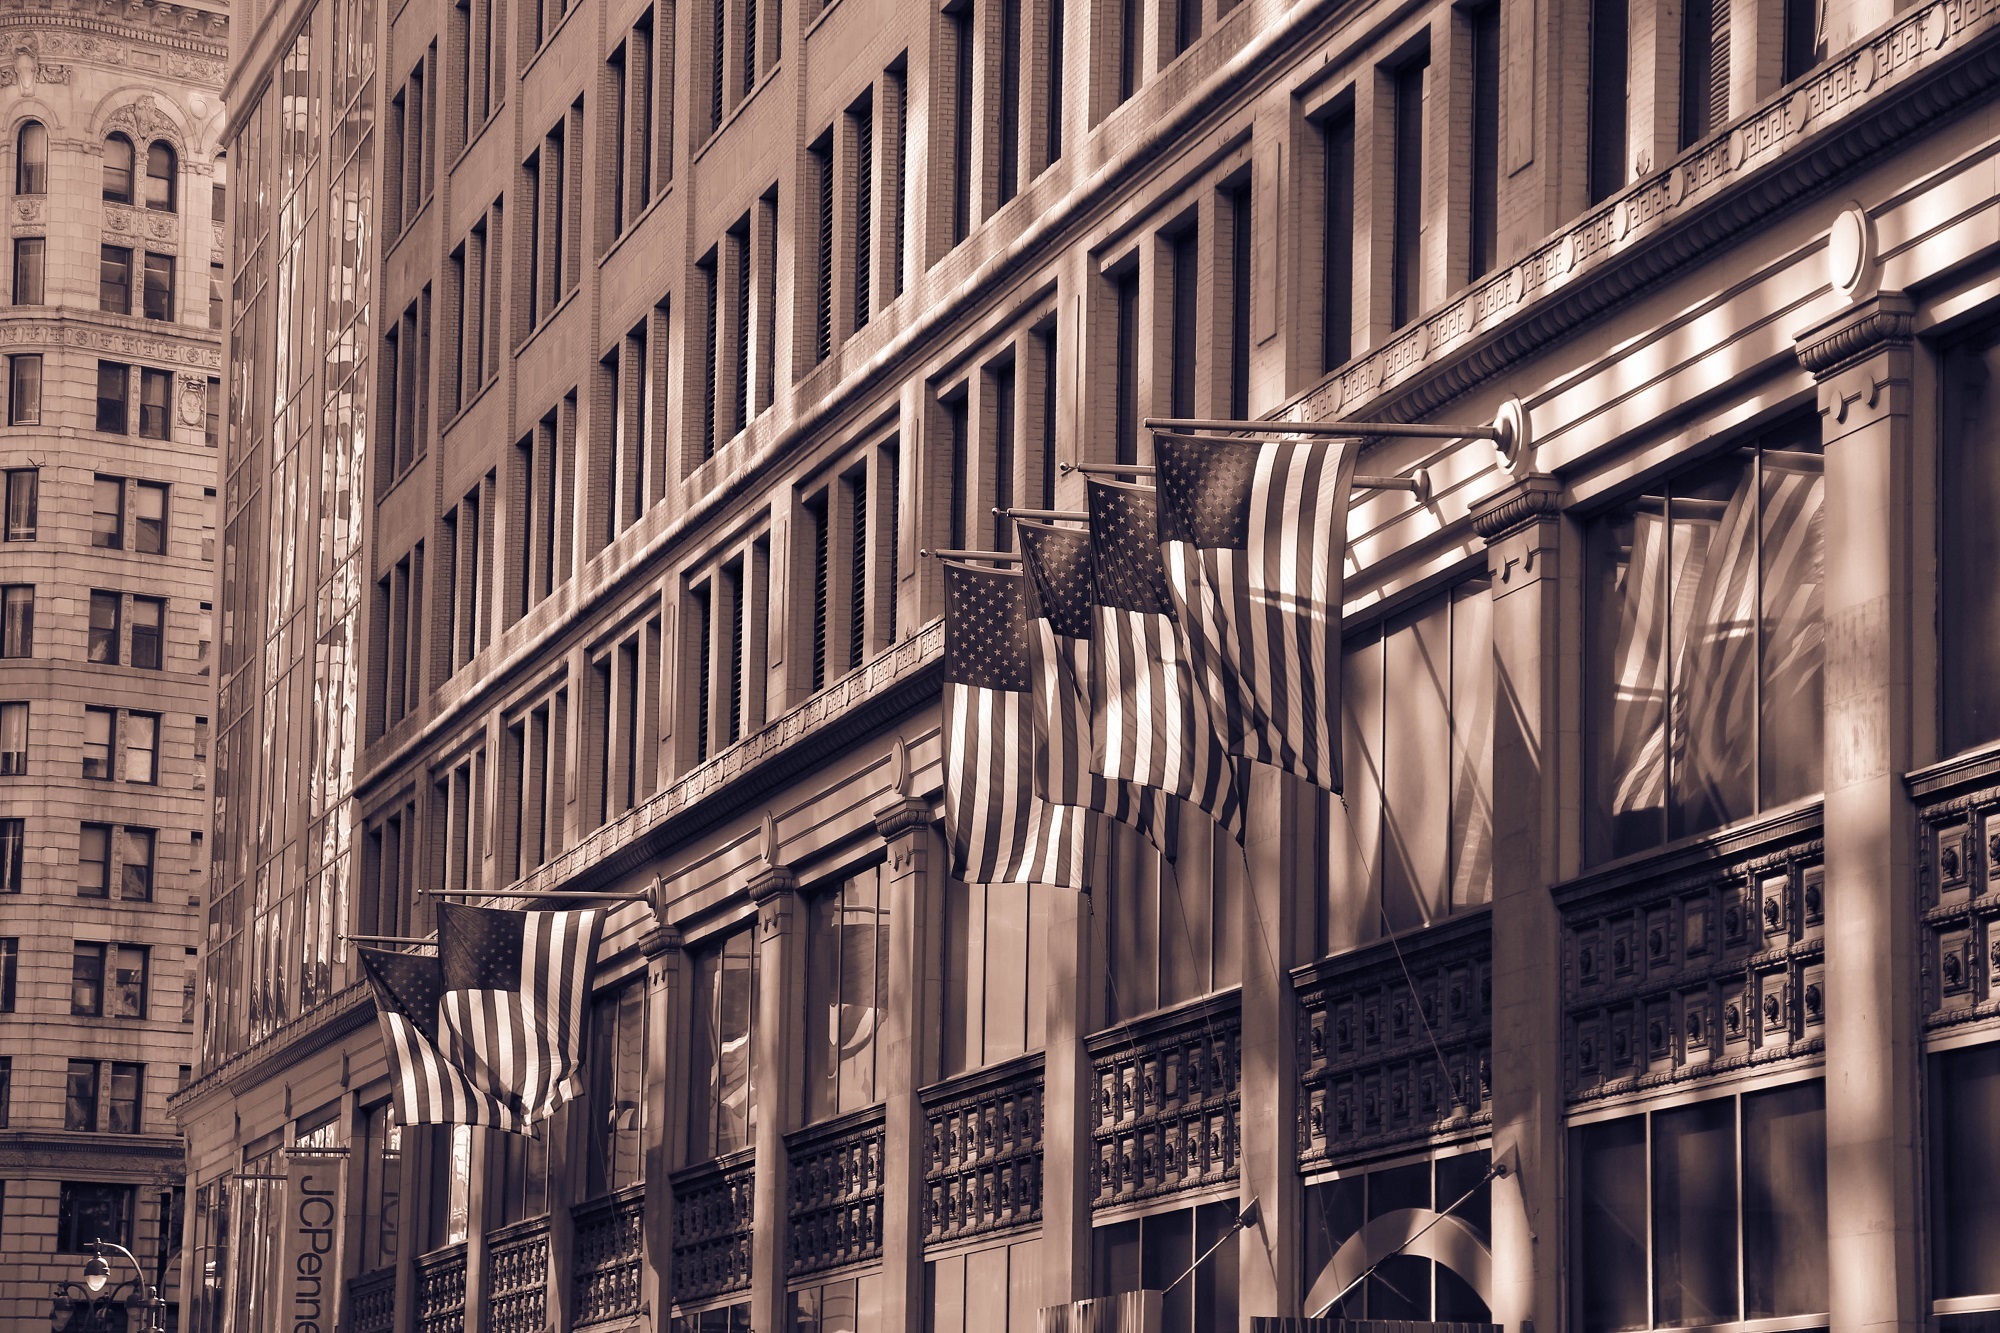
architecture, road, street, building, city, skyscraper, urban, new york, country, manhattan, new york city, cityscape, downtown, symbol, usa, landmark, facade, business, freedom, tower block, emblem, old glory, national, bars, american, stars, symmetry, flags, poles, icon, metropolis, patriotic, pride, proud, urban area, human settlement, metropolitan area